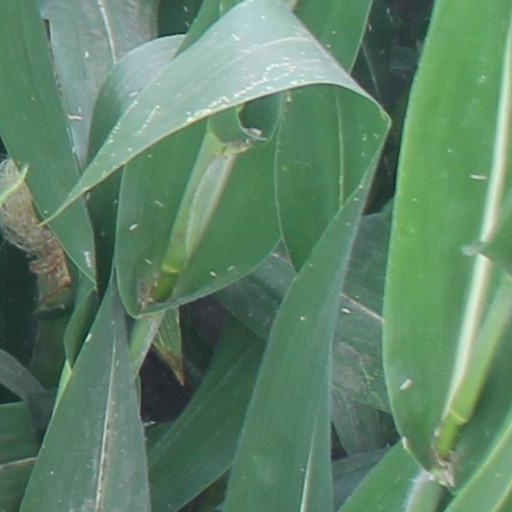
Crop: maize; corn